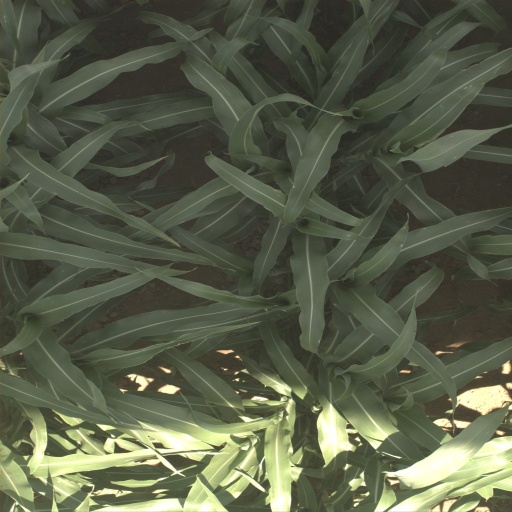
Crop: sorghum